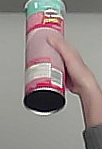
Product: pringles_original